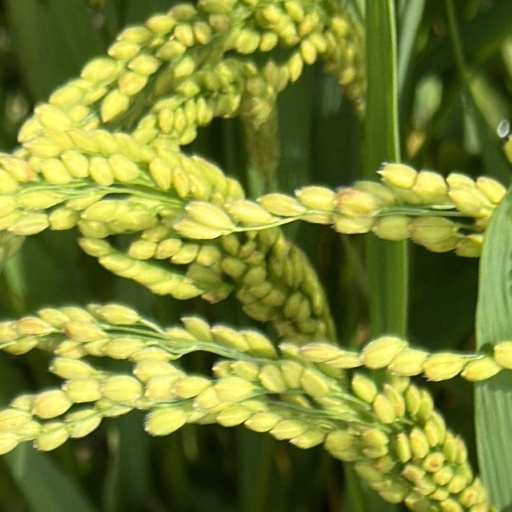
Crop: rice